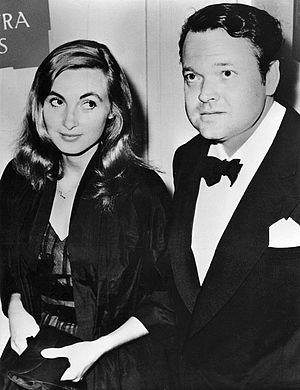
Paola di Girifalco, comtesse de Girifalco, connue sous le nom de scène Paola Mori est une actrice italienne. Elle fut l'épouse d'Orson Welles de 1955 jusqu'à la mort de ce dernier en 1985.